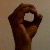
The image shows a hand gesture representing the letter 'O' in Indian Sign Language.